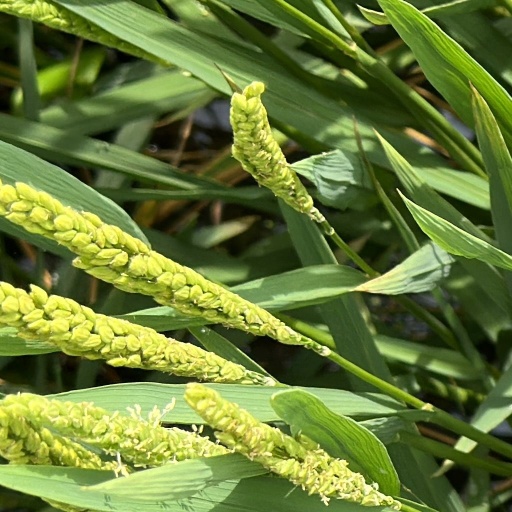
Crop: rice